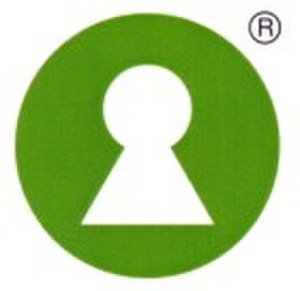
Nøglehulsmærket
Nøglehulsmærket
Nøglehulsmærket er et fælles nordisk ernæringsmærke.